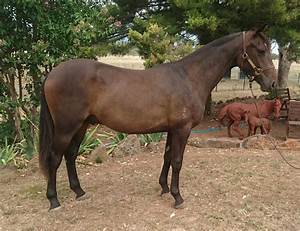
Label: cavallo